Khalili Collections

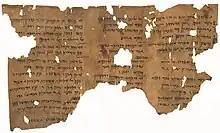
A Long List of Supplies Disbursed, Bactria, starts on 15 Sivan, year 7 of Alexander, corresponding to 8 June 324BC

The collection comprises 48 historically significant Aramaic documents from Ancient Bactria, consisting of mainly letters and accounts related to the court of the satrap of Bactria. Together these letters and accounts make up the oldest known correspondence of the administration of Bactria and Sogdiana. The documents, written in Official Aramaic, were likely to originate from the historical city of Balkh and all are dated within a period of less than 30 years, between 353 BC to 324 BC. The newest of the documents was written during Alexander the Great’s early reign in the region, using the name ‘Alexandros’ (‘Iksndrs’) by which he later became known.